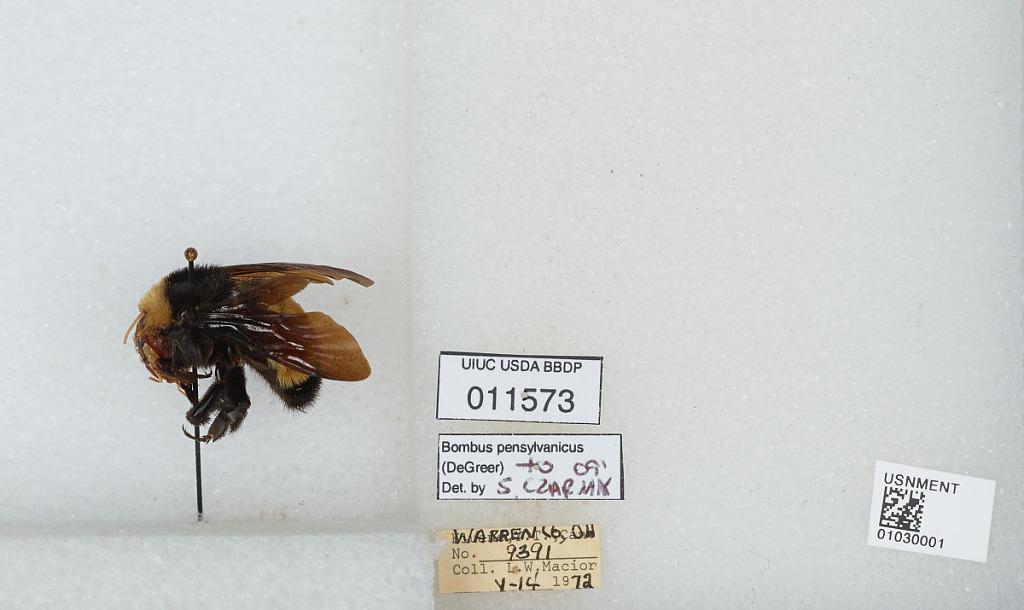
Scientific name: Bombus (Fervidobombus) pensylvanicus pensylvanicus (De Geer)
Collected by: L. Macior
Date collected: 1972-5-14
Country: United States
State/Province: Ohio
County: Warren
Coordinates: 39.4242, -84.1856
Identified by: Czarnik, S.